Ulla Burchardt

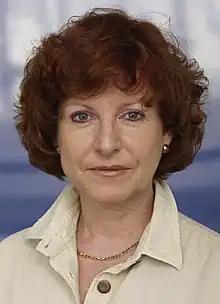
Ulla Burchardt

Ursula "Ulla" Burchardt (born 22 April 1954 in Dortmund, North Rhine-Westphalia) is a German politician and member of the SPD.